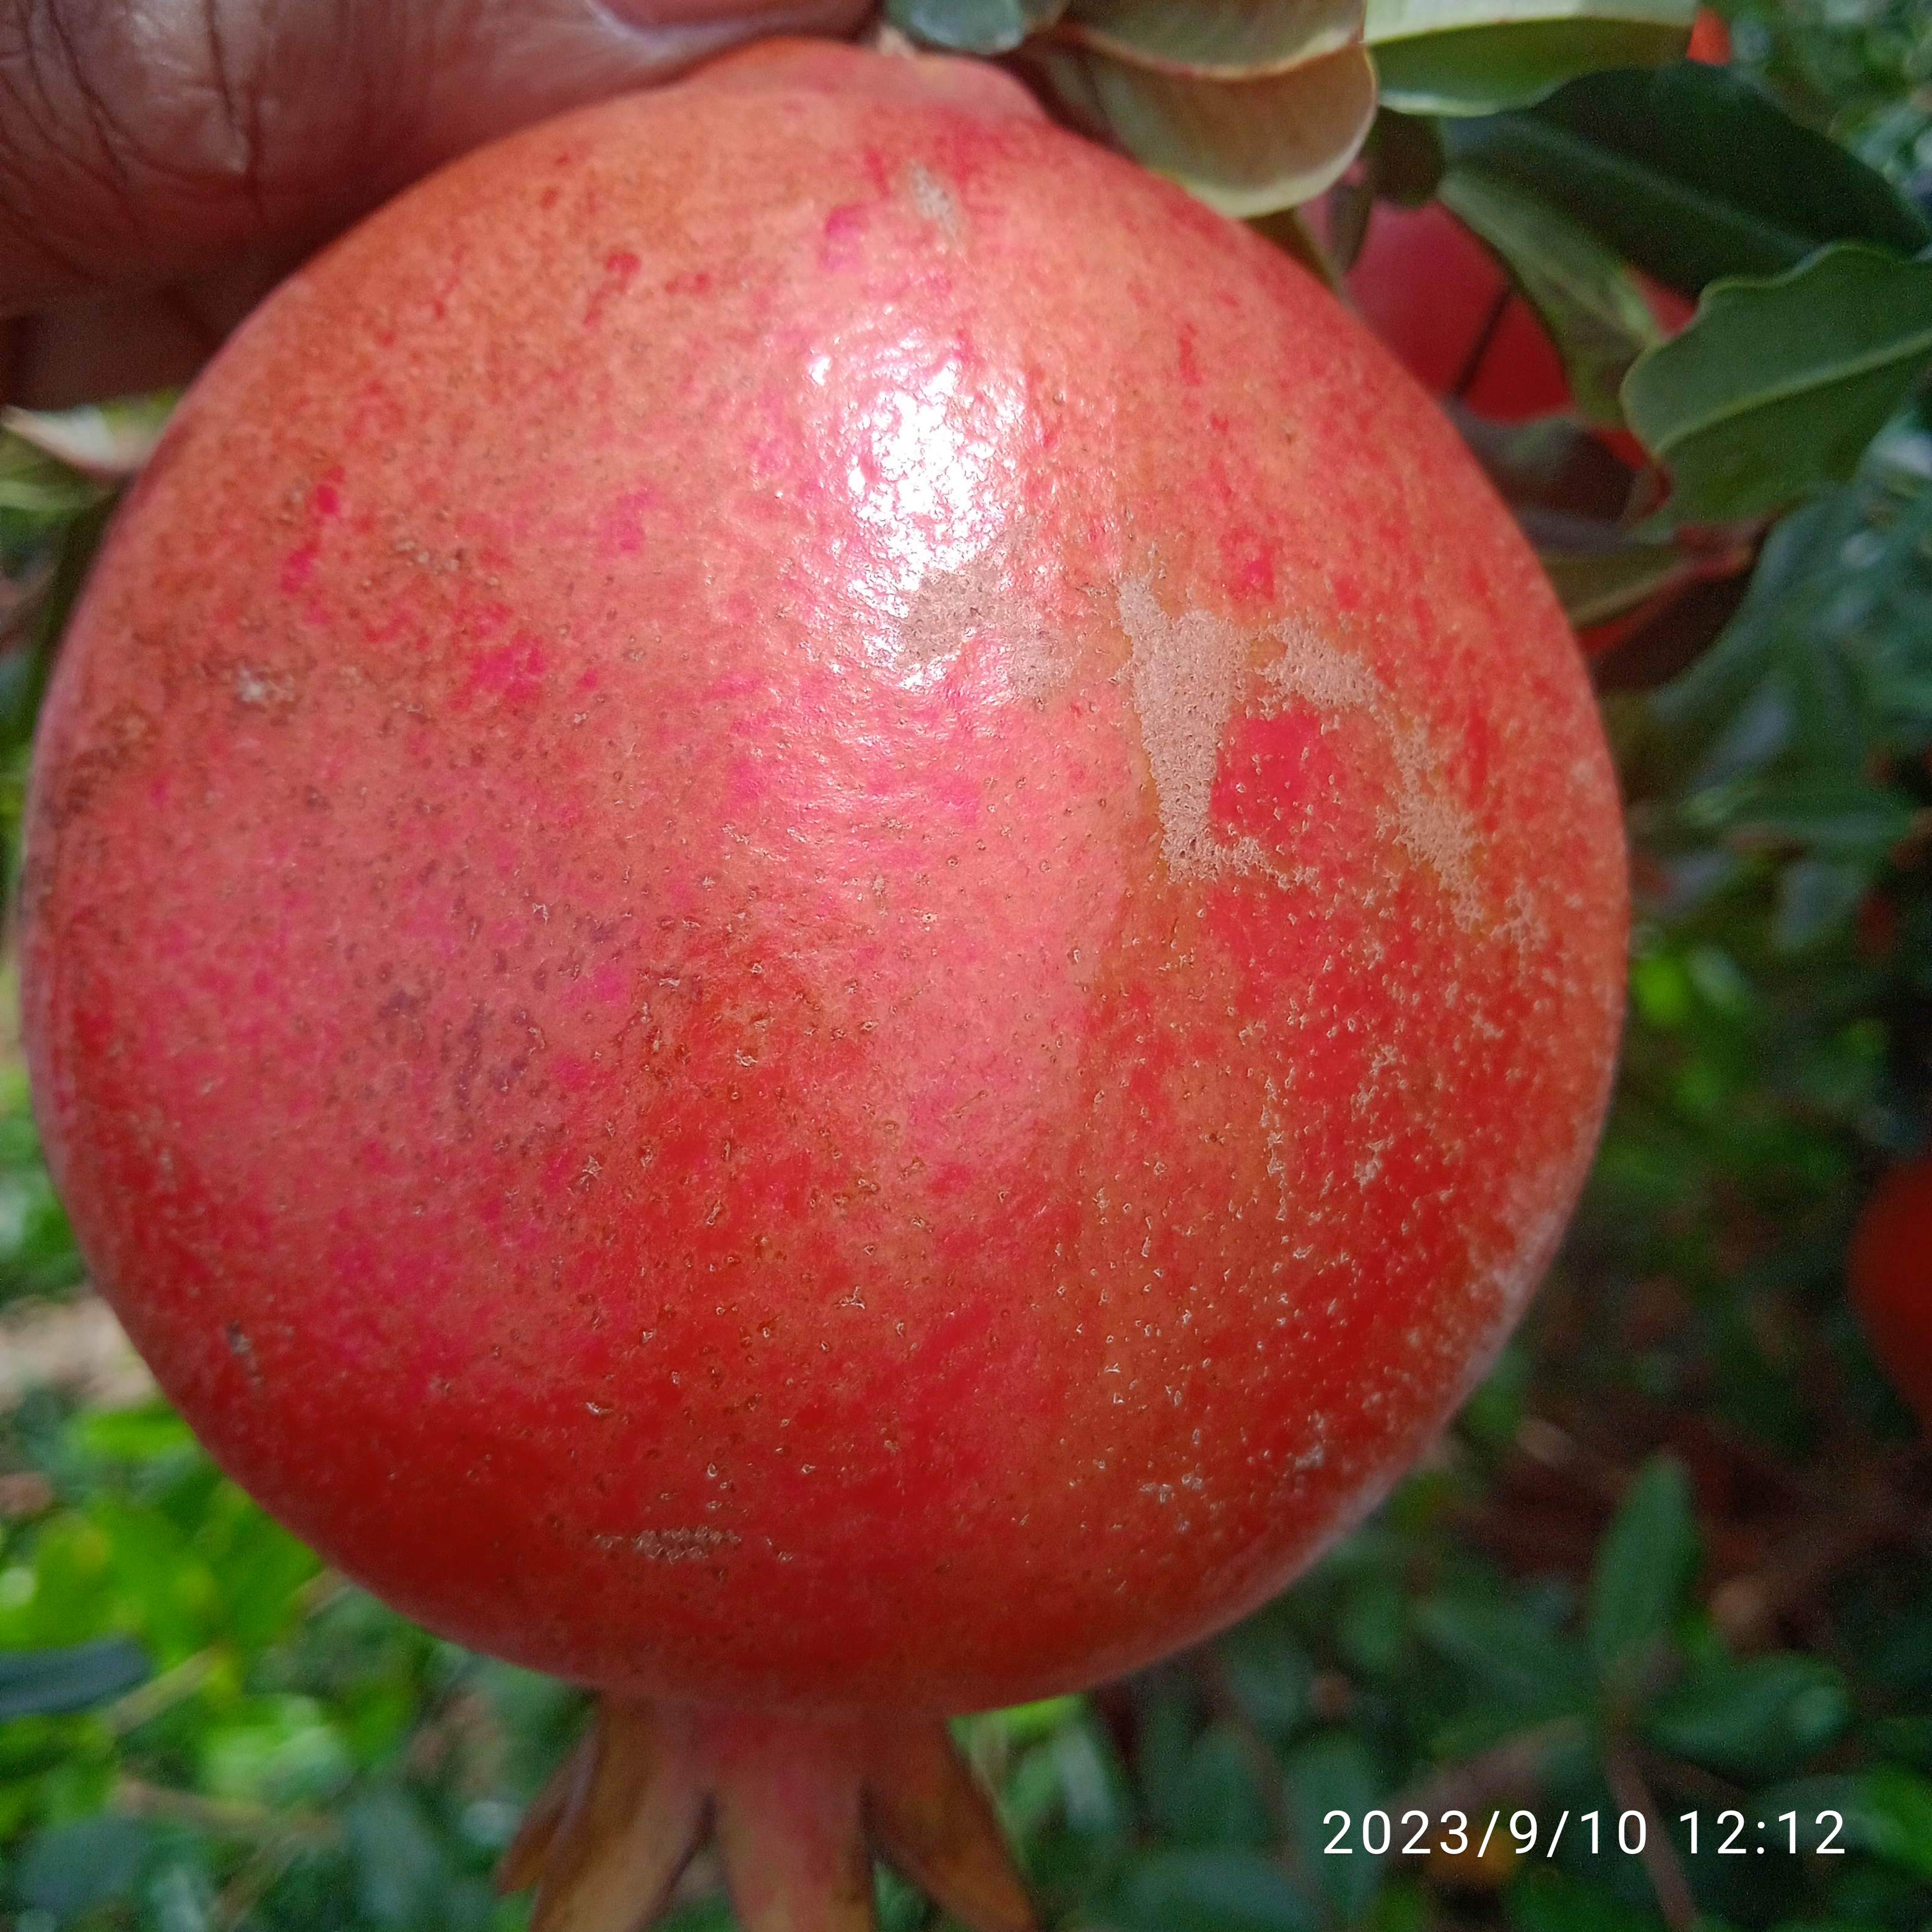
Label: Healthy